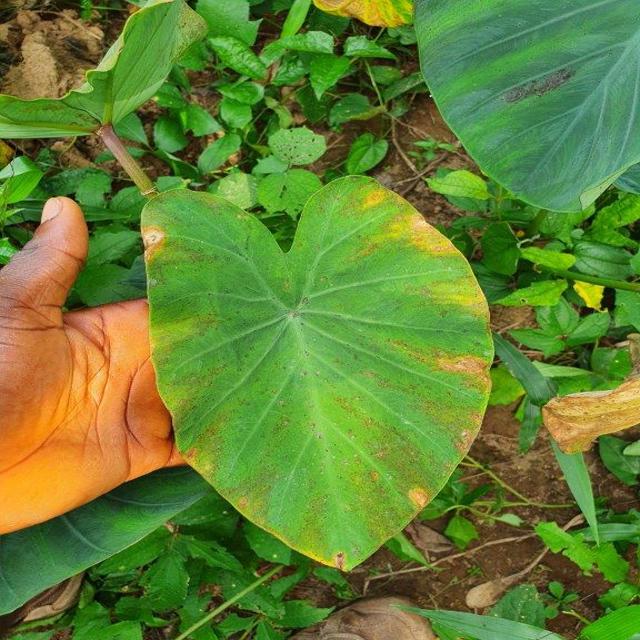
Label: Mid_Blight